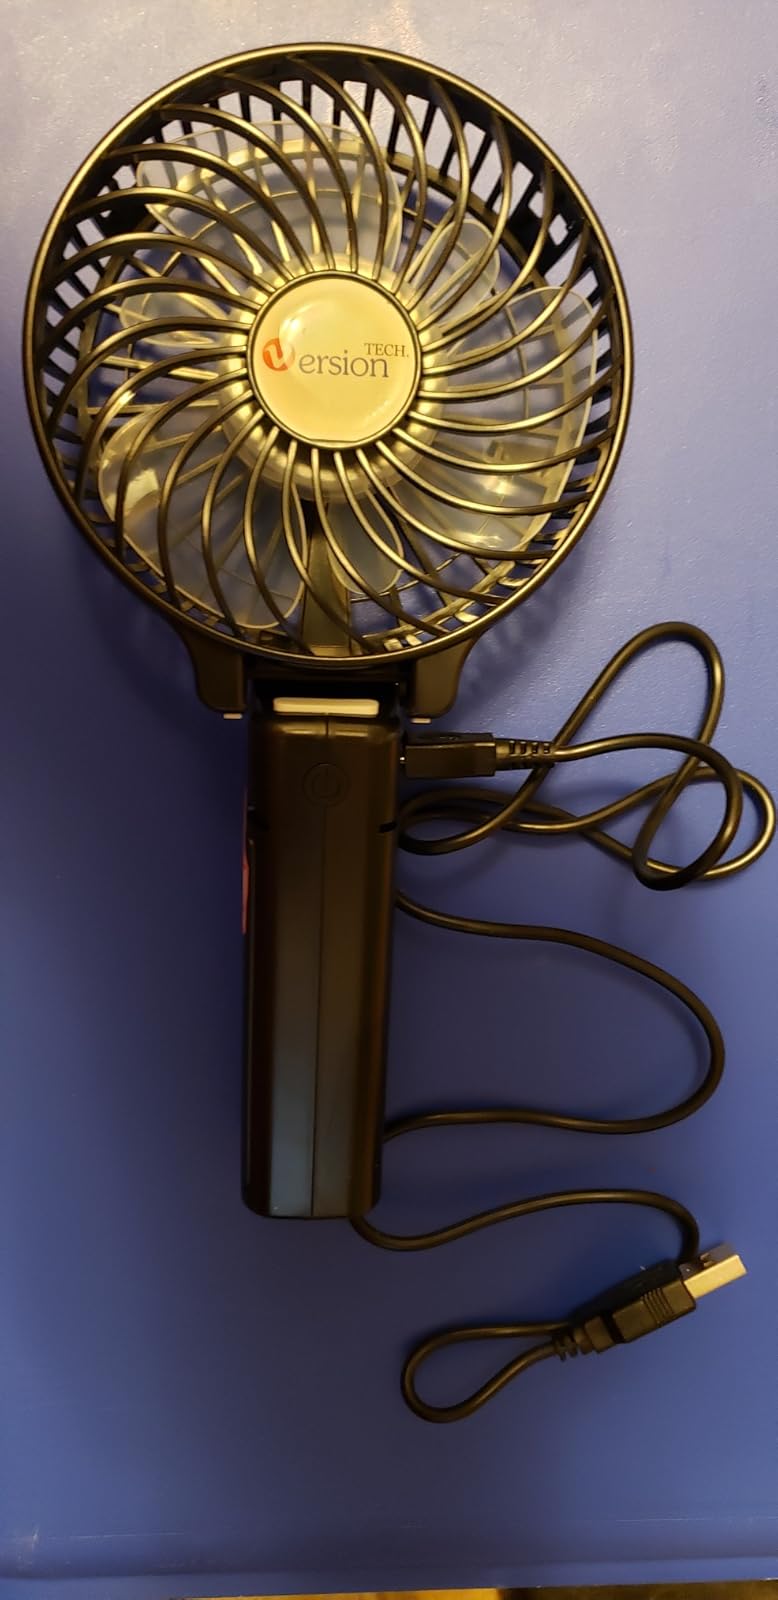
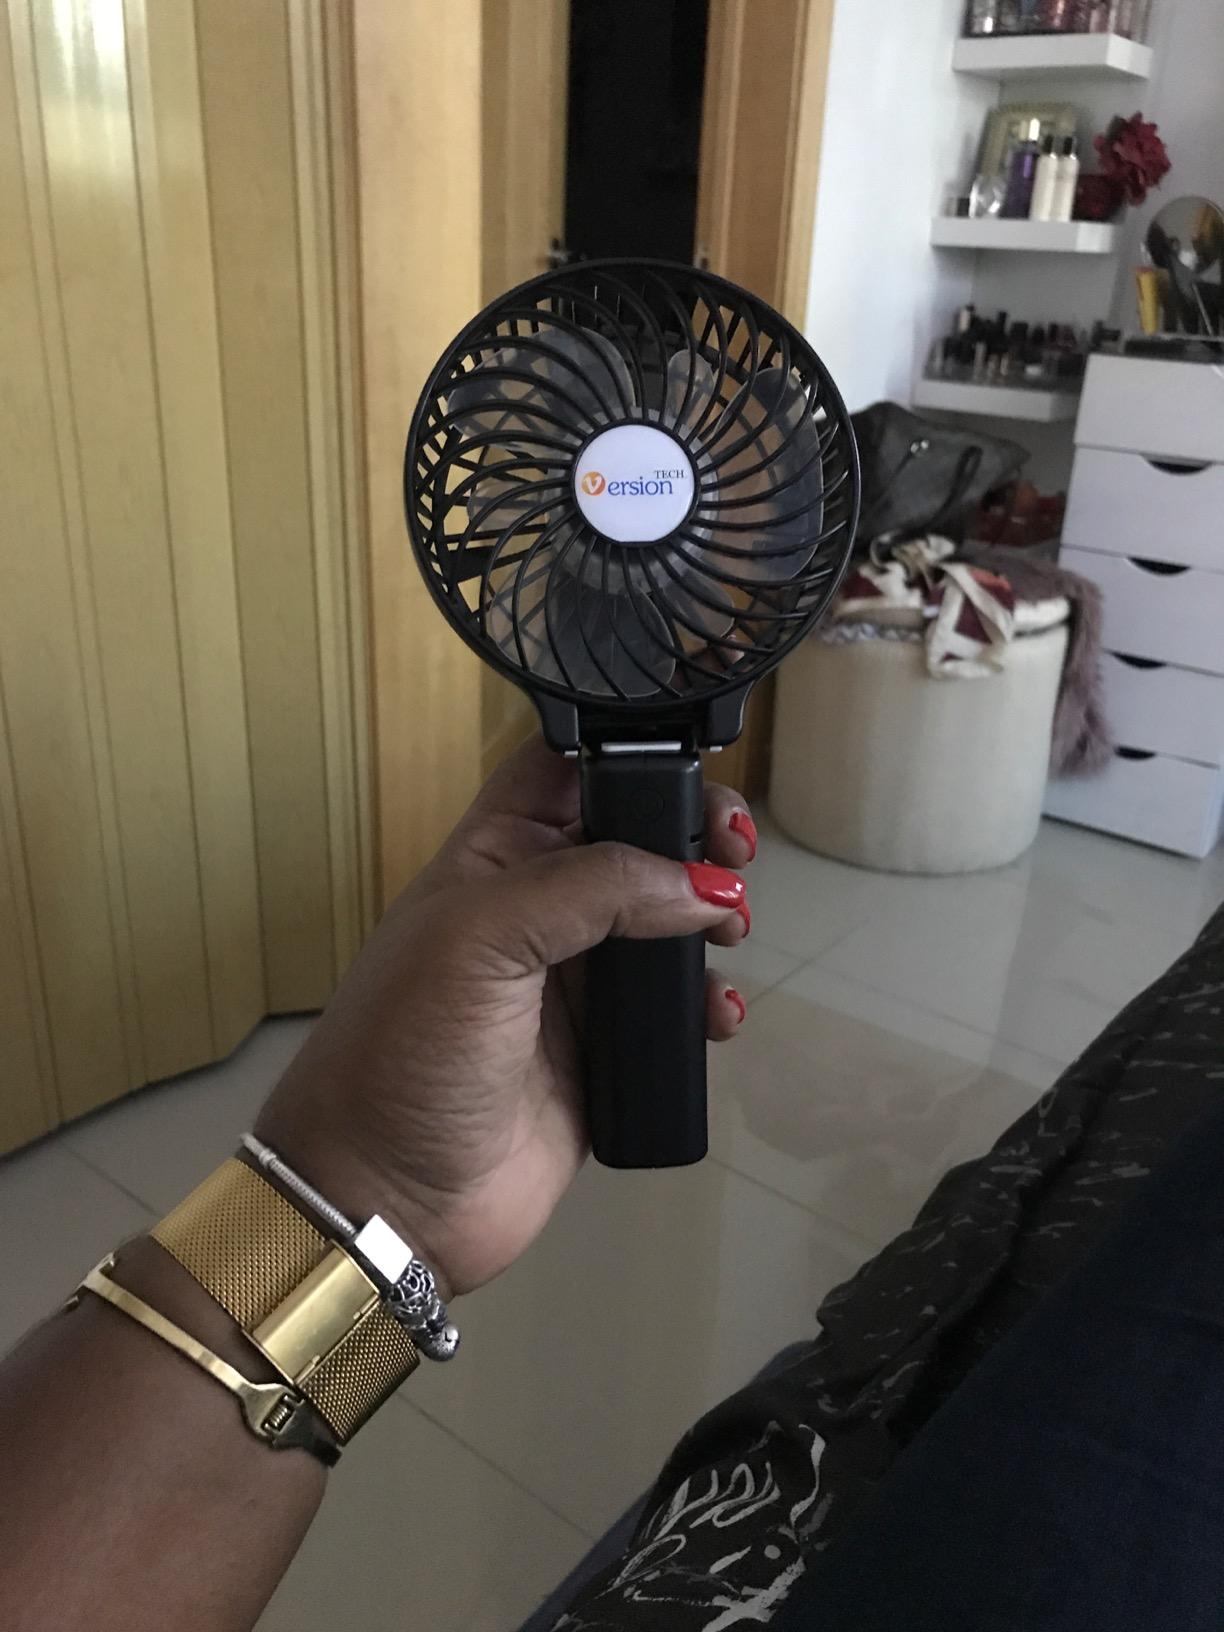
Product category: fan
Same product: yes